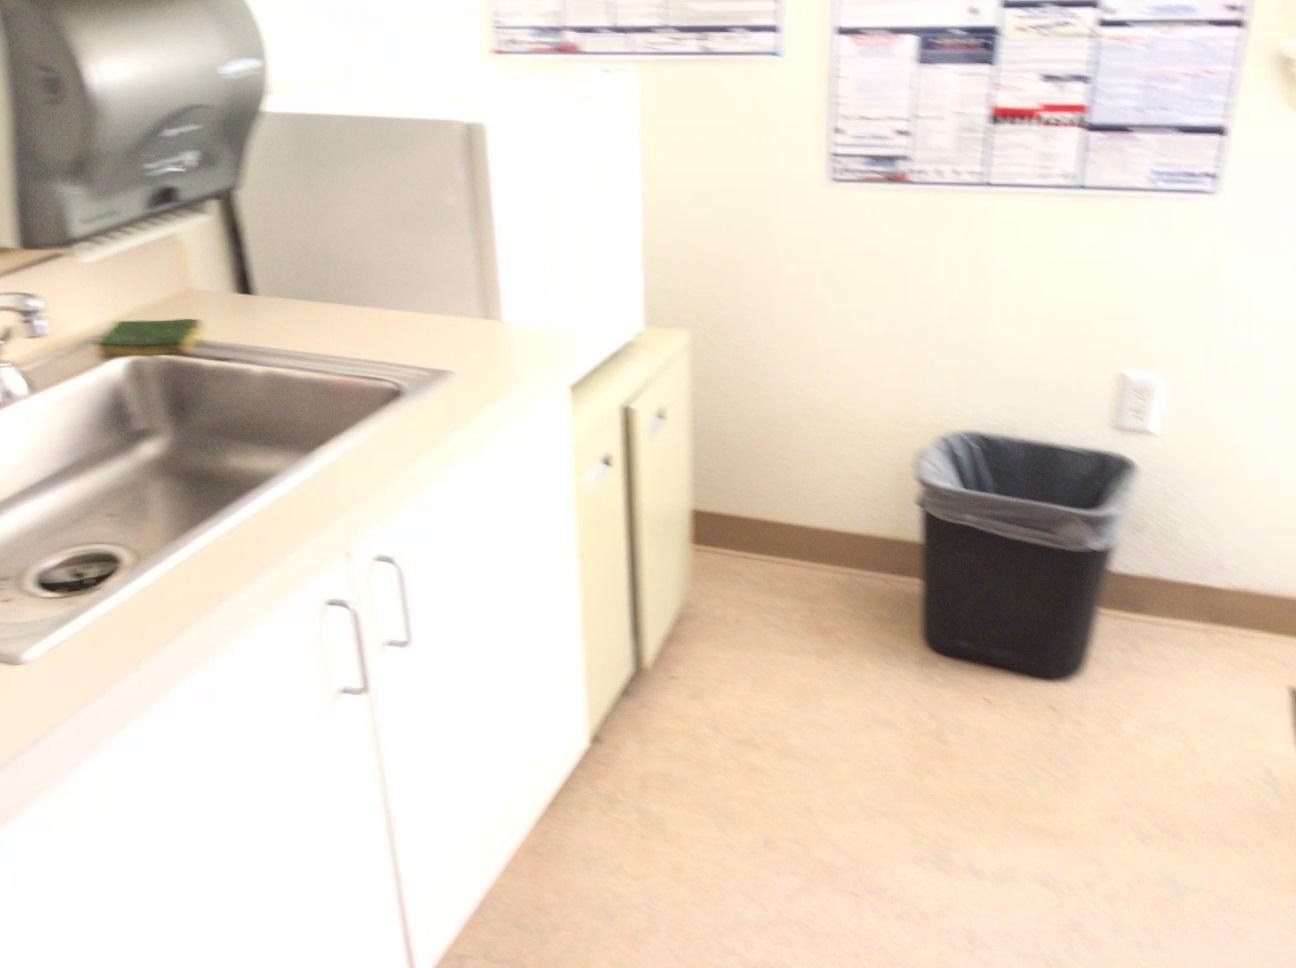
Question: In the image, there is the bin. Pinpoint several points within the vacant space situated in front of the bin from the world's perspective. Your final answer should be formatted as a list of tuples, i.e. [(x1, y1), ...], where each tuple contains the x and y coordinates of a point satisfying the conditions above. The coordinates should be between 0 and 1, indicating the normalized pixel locations of the points.
Answer: [(0.565, 0.832), (0.613, 0.846), (0.663, 0.861), (0.715, 0.877), (0.769, 0.894), (0.826, 0.910), (0.884, 0.928), (0.946, 0.947), (0.626, 0.807), (0.674, 0.820), (0.723, 0.835), (0.775, 0.849), (0.829, 0.865), (0.885, 0.881), (0.944, 0.898), (0.781, 0.809), (0.832, 0.823), (0.886, 0.838), (0.941, 0.853), (0.999, 0.869), (0.887, 0.799), (0.939, 0.812), (0.995, 0.826), (0.990, 0.788)]